Crucifixion and Last Judgement diptych

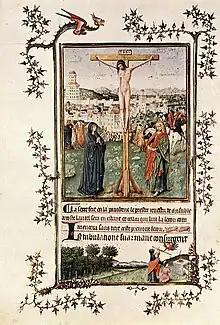
Leaf from the "Turin-Milan Hours", unknown artist, c. 1440–1450. This illustration is often attributed to Jan van Eyck or a member of his workshop.

Van Eyck's depiction lays particular emphasis on the brutishness and indifference of the crowd witnessing Christ's suffering. They comprise a mixture of Roman legionaries, judges and various hangers-on arriving to witness the spectacle. A number are dressed in rich, brightly coloured clothes, a mixture of oriental and northern European styles, while several are mounted on horseback. Some openly jeer and taunt the condemned, others gape stupefied at "just another" execution, while others talk amongst themselves. The exception is the armoured centurion, seated on a white horse at the extreme right edge of the panel, who looks up at Christ, arms spread wide, head thrown back, at "the very moment of his illumination" in recognition of Christ's divinity. The horsemen closely resemble both the "Soldiers of Christ" and "Righteous Judges" from the lower inner panels of van Eyck's c. 1432 "Ghent Altarpiece". Art historian Till-Holger Borchert observes that these figures are given "greater dynamism by being seen in rear rather than profile view", and that this vantage point draws the observer's eye upwards towards the mid-ground and the crucifixion.